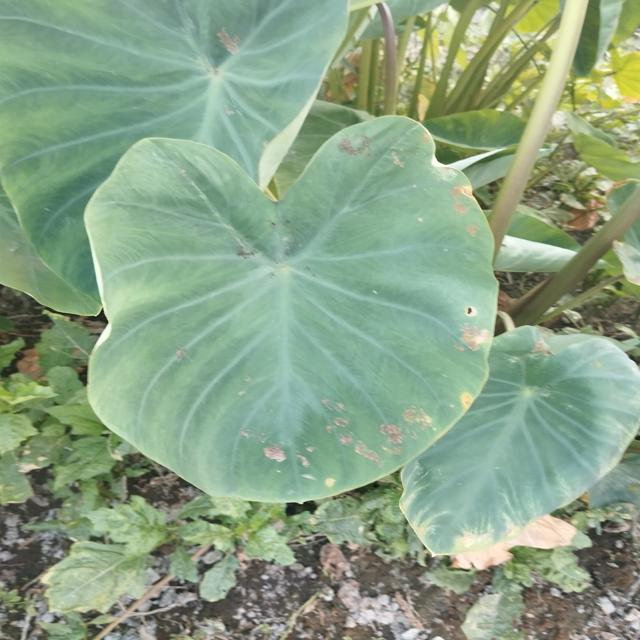
Label: Early_Blight